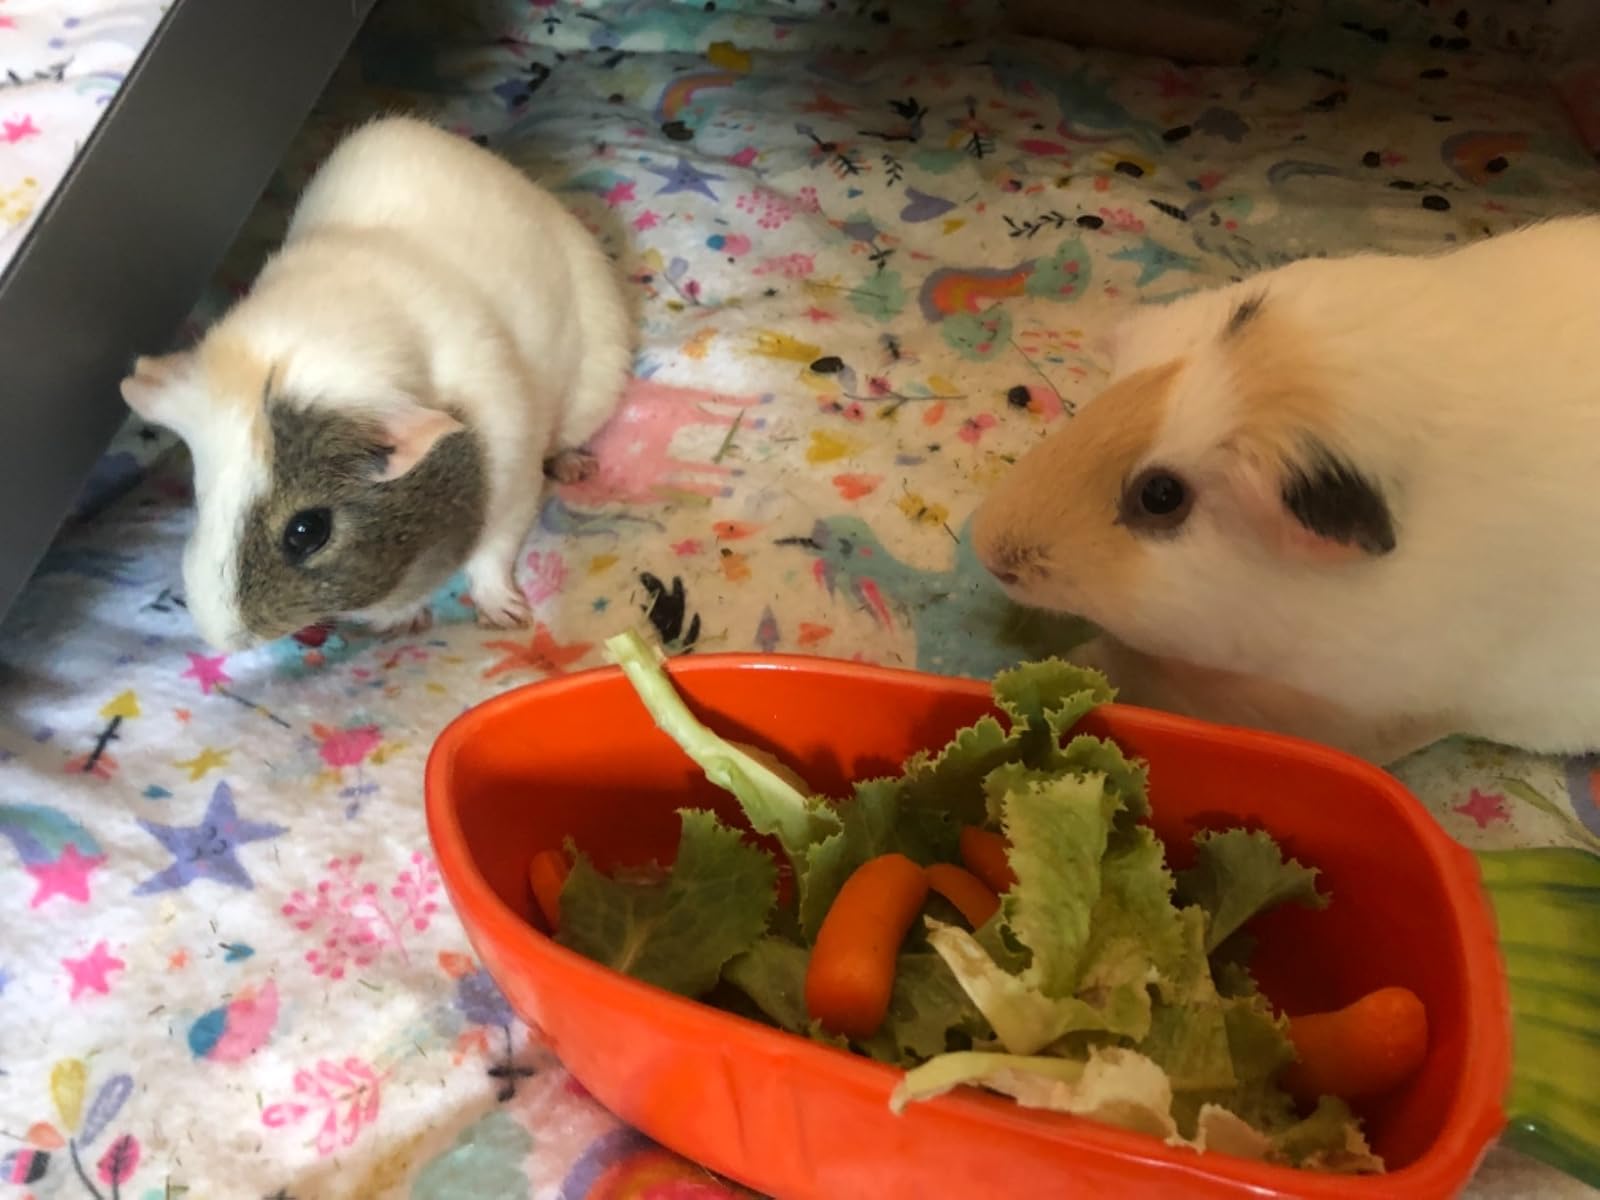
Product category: items_bowl
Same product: yes